Holth Peaks

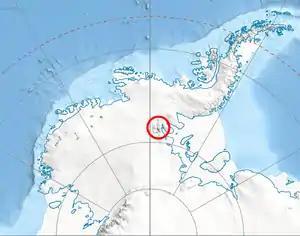
Location of Sentinel Range in Western Antarctica.

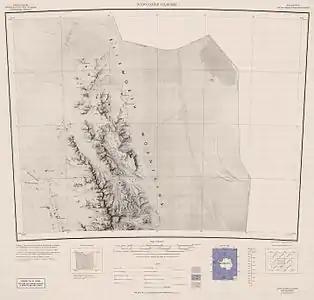
Northern Sentinel Range map.

The Holth Peaks are a group of peaks which rise to in the form of a short northeast–southwest ridge, northwest of Mount Lymburner near the northern end of the Sentinel Range in the Ellsworth Mountains of Antarctica. They were discovered by Lincoln Ellsworth on his trans-Antarctic flight of November 23, 1935, and were named by the Advisory Committee on Antarctic Names for Baard Holth, captain of the MV "Wyatt Earp" on Ellsworth's first expedition to Antarctica in 1933–34.